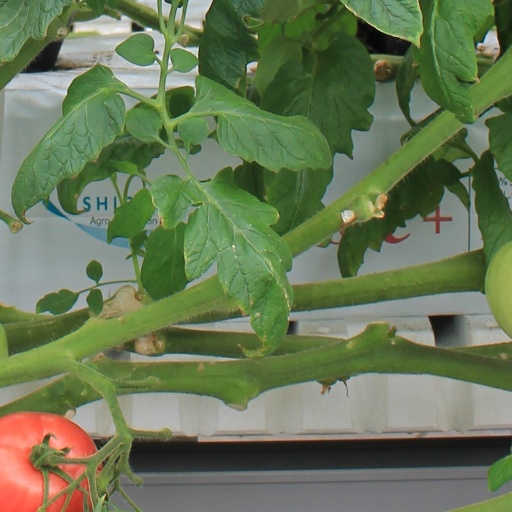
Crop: tomato